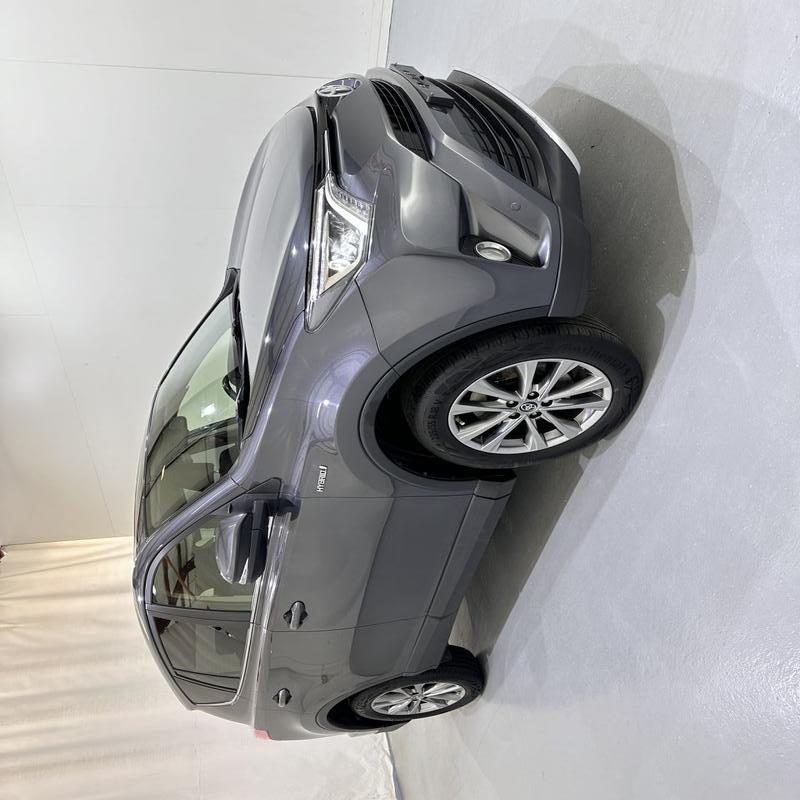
Aucun dommage détecté.
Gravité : aucun